Dacia 1310

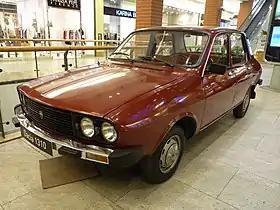
Dacia 1310 P (Polish assembly)

The Dacia 1310 is a family of automobiles produced and sold exclusively by Dacia between 1979 and the beginning of 1999, and from 1999 to 2006 jointly by the French manufacturer Renault and its Romanian subsidiary Dacia. In 1979, Dacia presented the 1310 model at the "Bucharest Auto Show" as the successor of the Dacia 1300. Together with the Dacia 1300, a total of 2,278,691 units were produced, the last sedan being manufactured on July 21, 2004, and the last pick-up truck in December 2006. In the same year, its successor, the Dacia Logan, was launched.